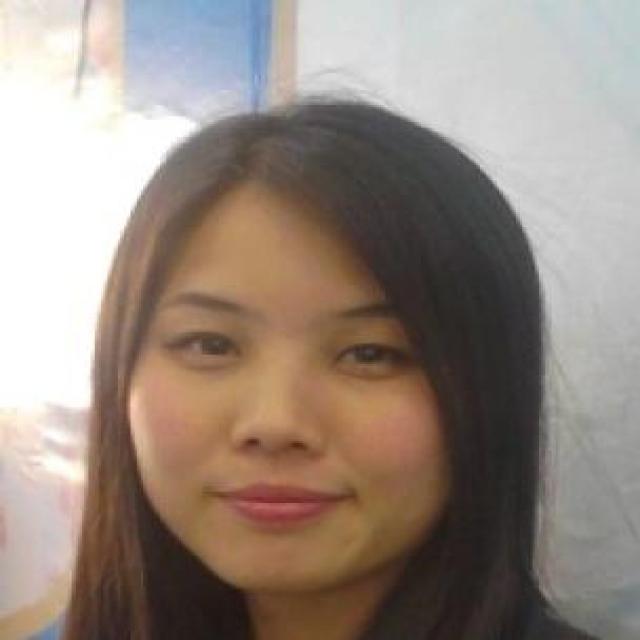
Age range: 21-44